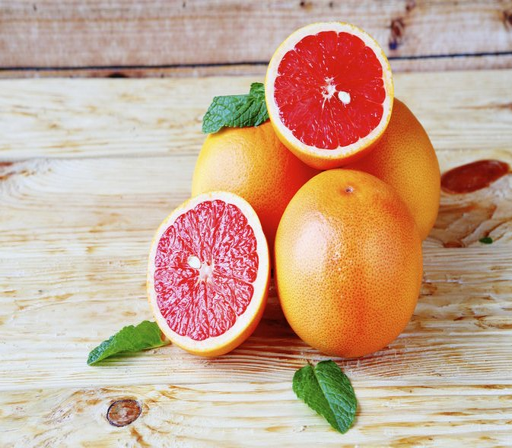
is there a substitute for grapefruit in the diet ?